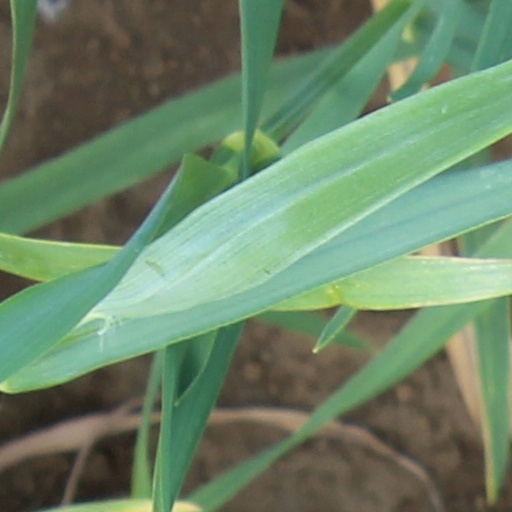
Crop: wheat